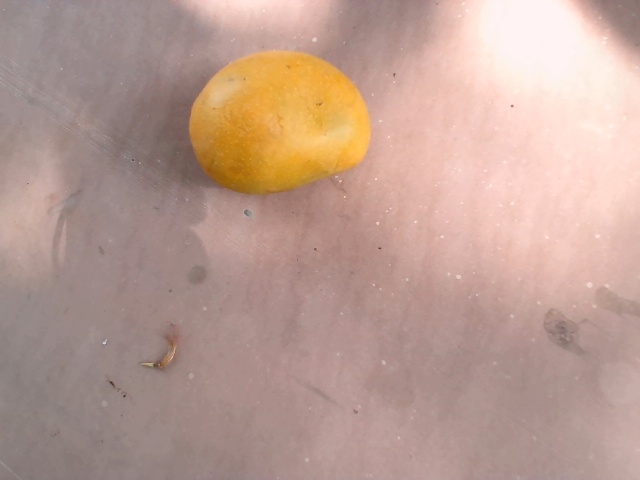
Label: Ripe_Mango